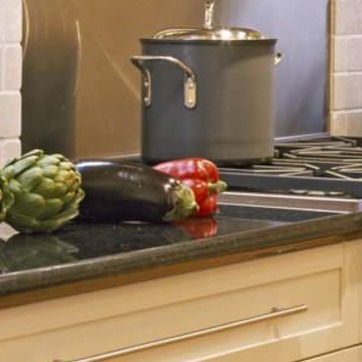
Material: food